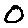
Label: 0